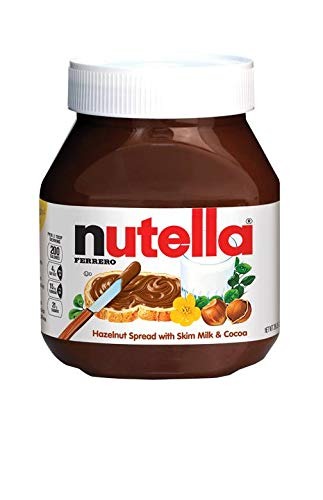
Item Name: Nutella Spread Hazelnut, 26.5 Ounce -- 6 per case.
Value: 6.0
Unit: Count

Price: 10.89